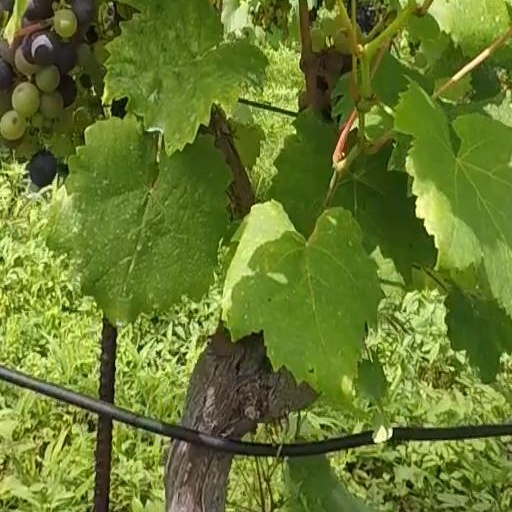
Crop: grape